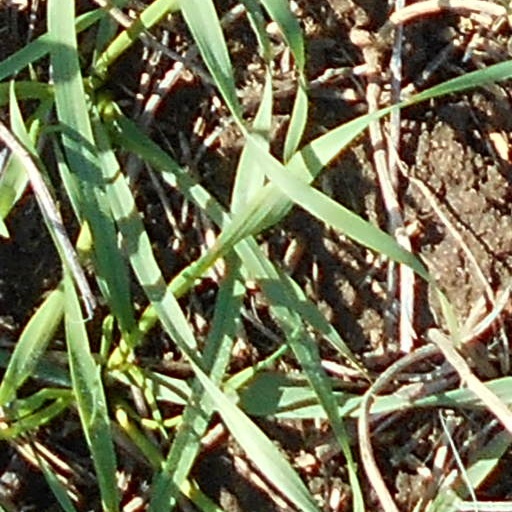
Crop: wheat